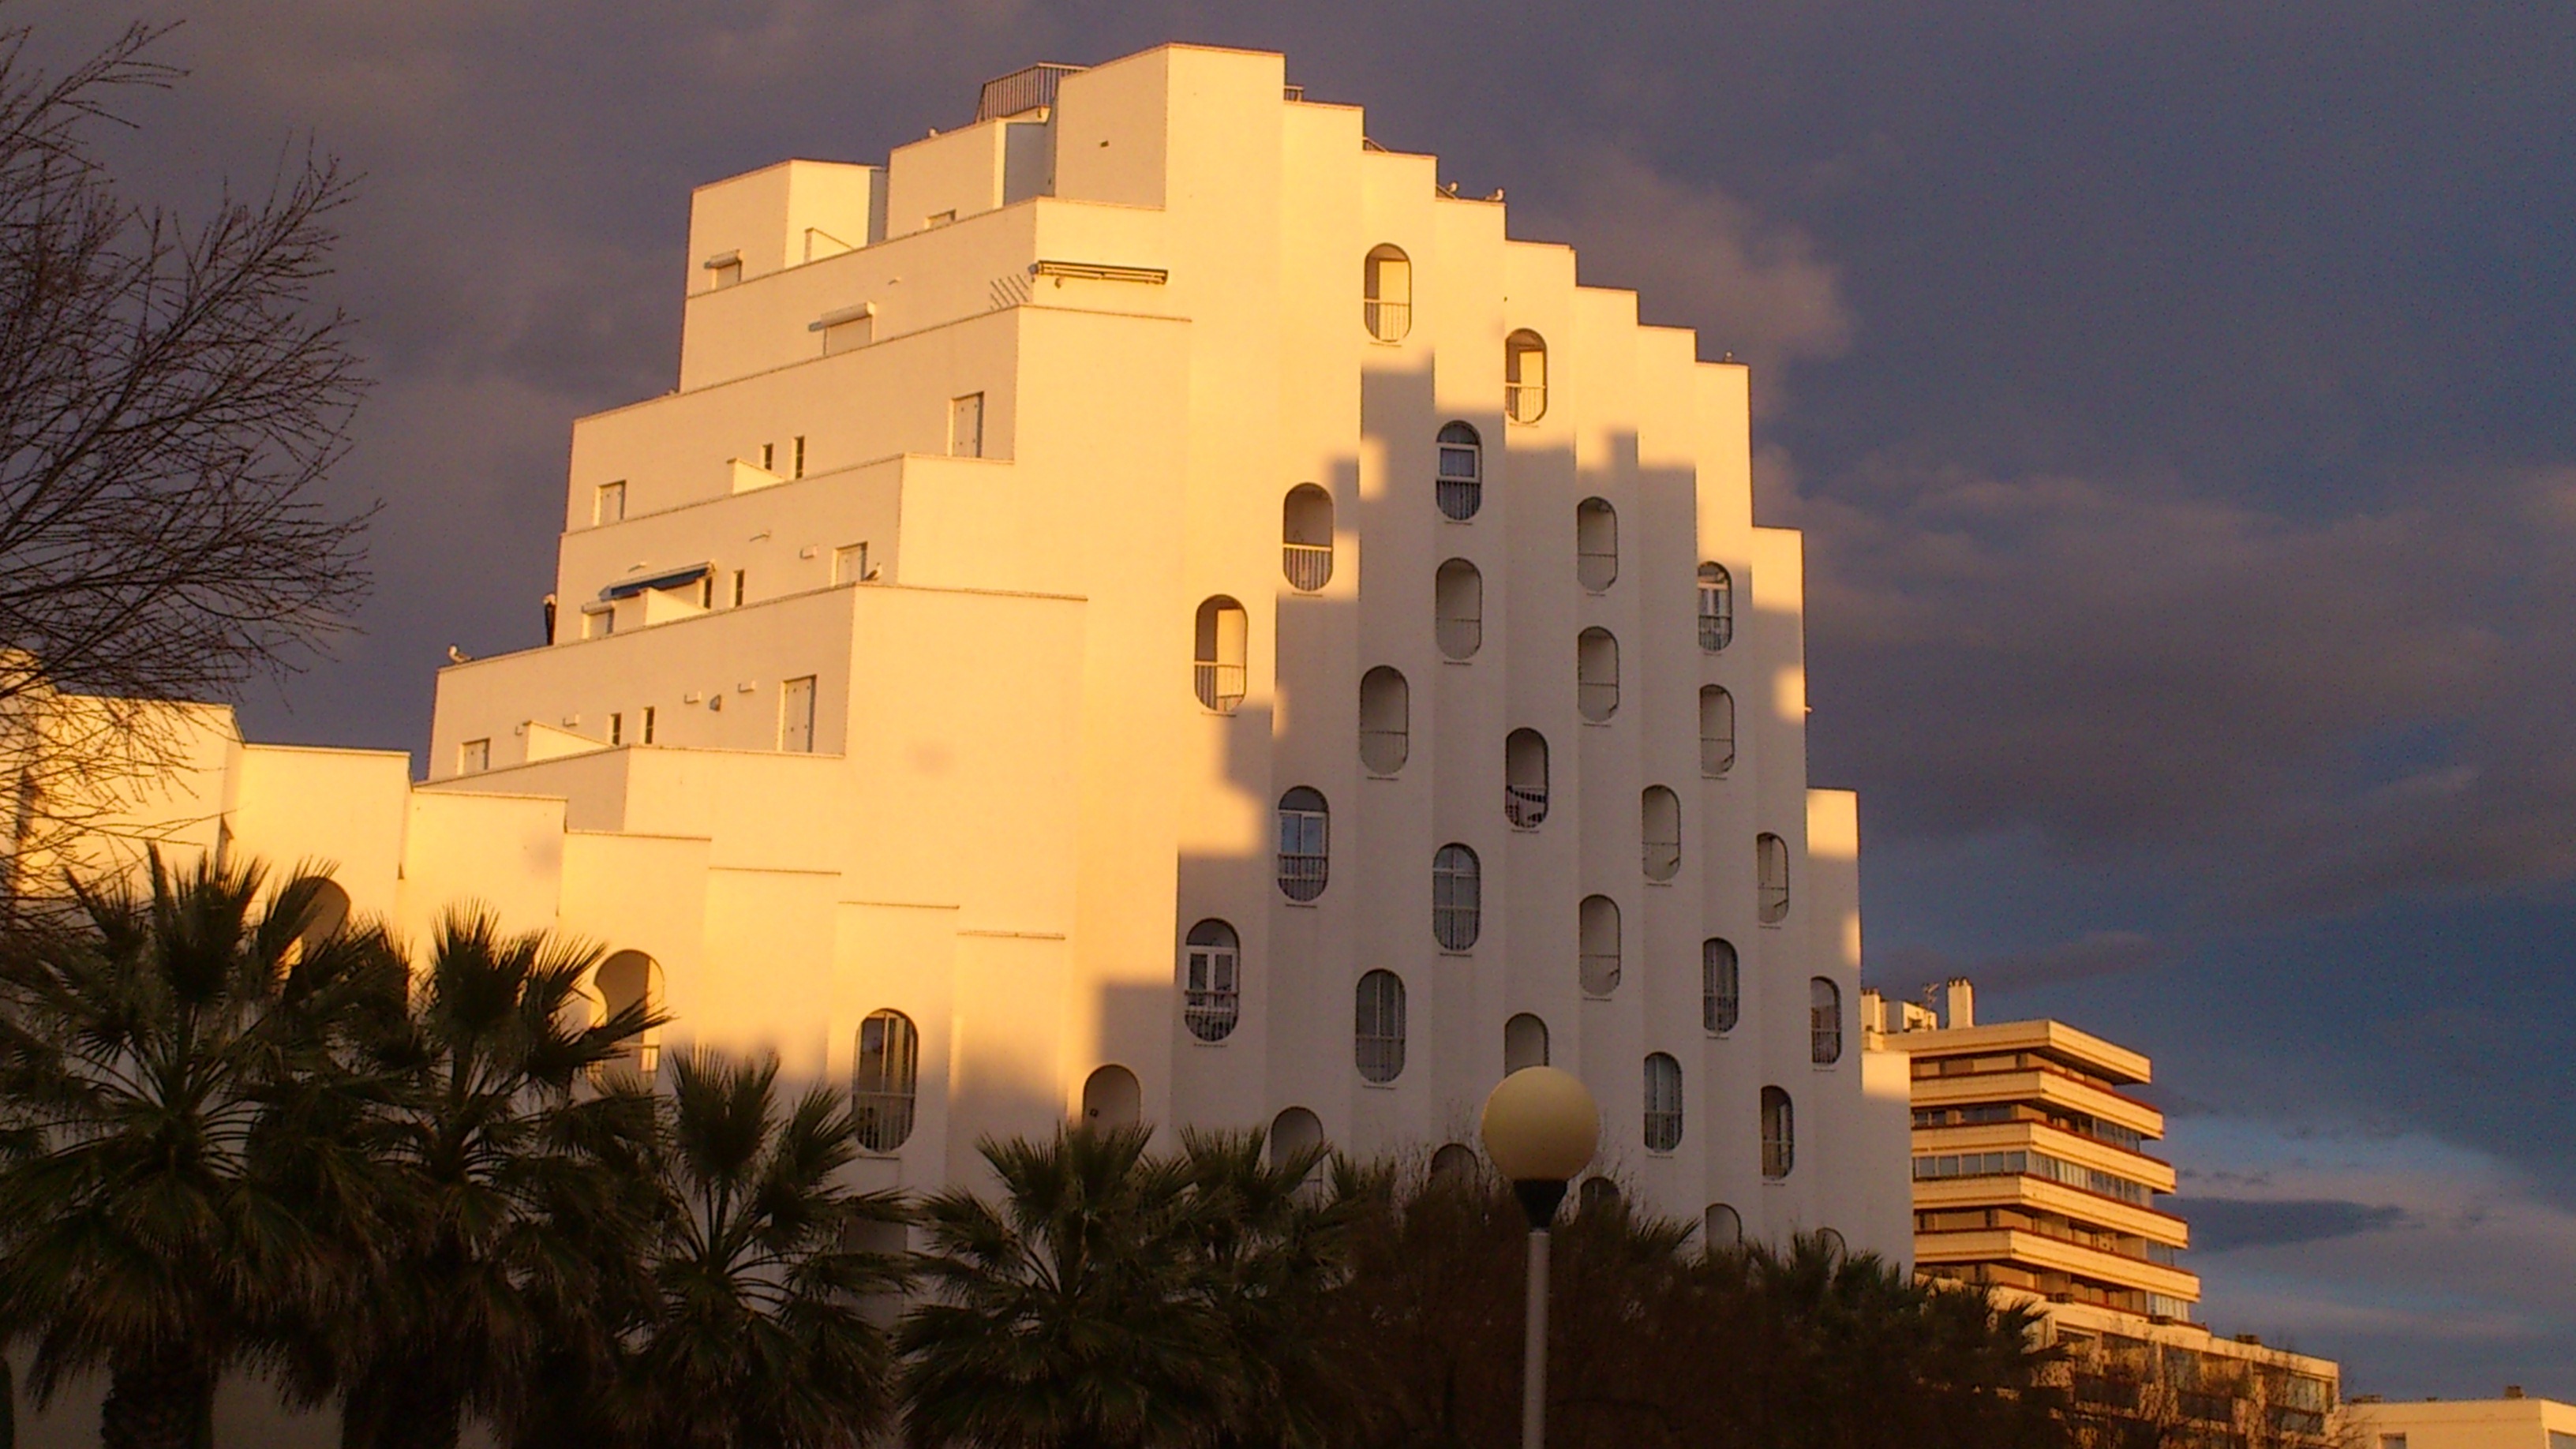
architecture, sky, sunset, night, building, city, skyscraper, cityscape, downtown, dusk, evening, tower, landmark, facade, tower block, urban area, residential area, la grande motte, human settlement